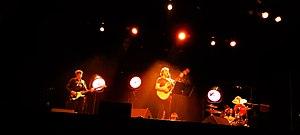
Jean-Louis Murat en concert à Changé (53), le 25 octobre 2019
Jean-Louis Bergheaud, dit Jean-Louis Murat est un auteur-compositeur-interprète et acteur français, né le 28 janvier 1952 à Chamalières.